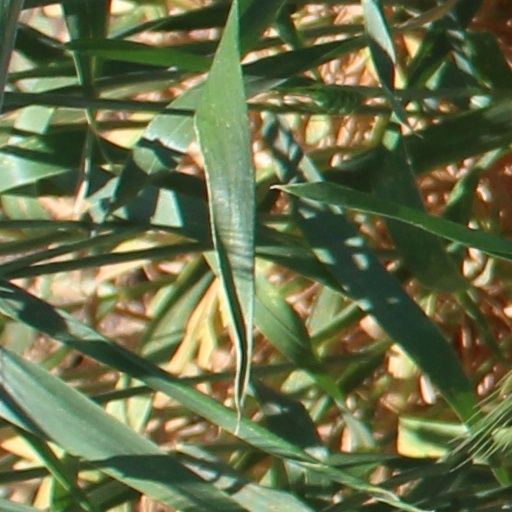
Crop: wheat